Cultural depictions of Gilles de Rais

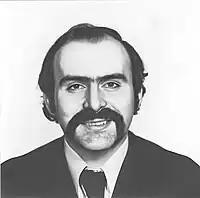
Historian and archivist-paleographer studies the relationship between myth (Bluebeard) and history (Gilles de Rais)

In 1858, in his romanticized accounts entitled "Curiosités de l'histoire de France", polygraph Paul Lacroix (also known by the pen name "Bibliophile Jacob") fictitiously endowed Gilles de Rais with blond hair that clashed with a black beard with "almost bluish highlights, which had given the Sire de Rays the epithet Bluebeard, a popular nickname in Brittany, where his story was transformed into a fantastic tale." Among other popular details invented by "Bibliophile Jacob", Rais' singular facial hair and sobriquet ostensibly assimilated him to the cruel husband of the folk tale, but Lacroix failed to specify which version of the tale he was referring to. Thus, he opened the path to Rais' conventional physiognomy in the literature of the time, taken up again and again by other novelists such as Émilie Carpentier ("Mémoires de Barbe-Bleue", 1865) and ("Les Mystères de Machecoul", 1871).